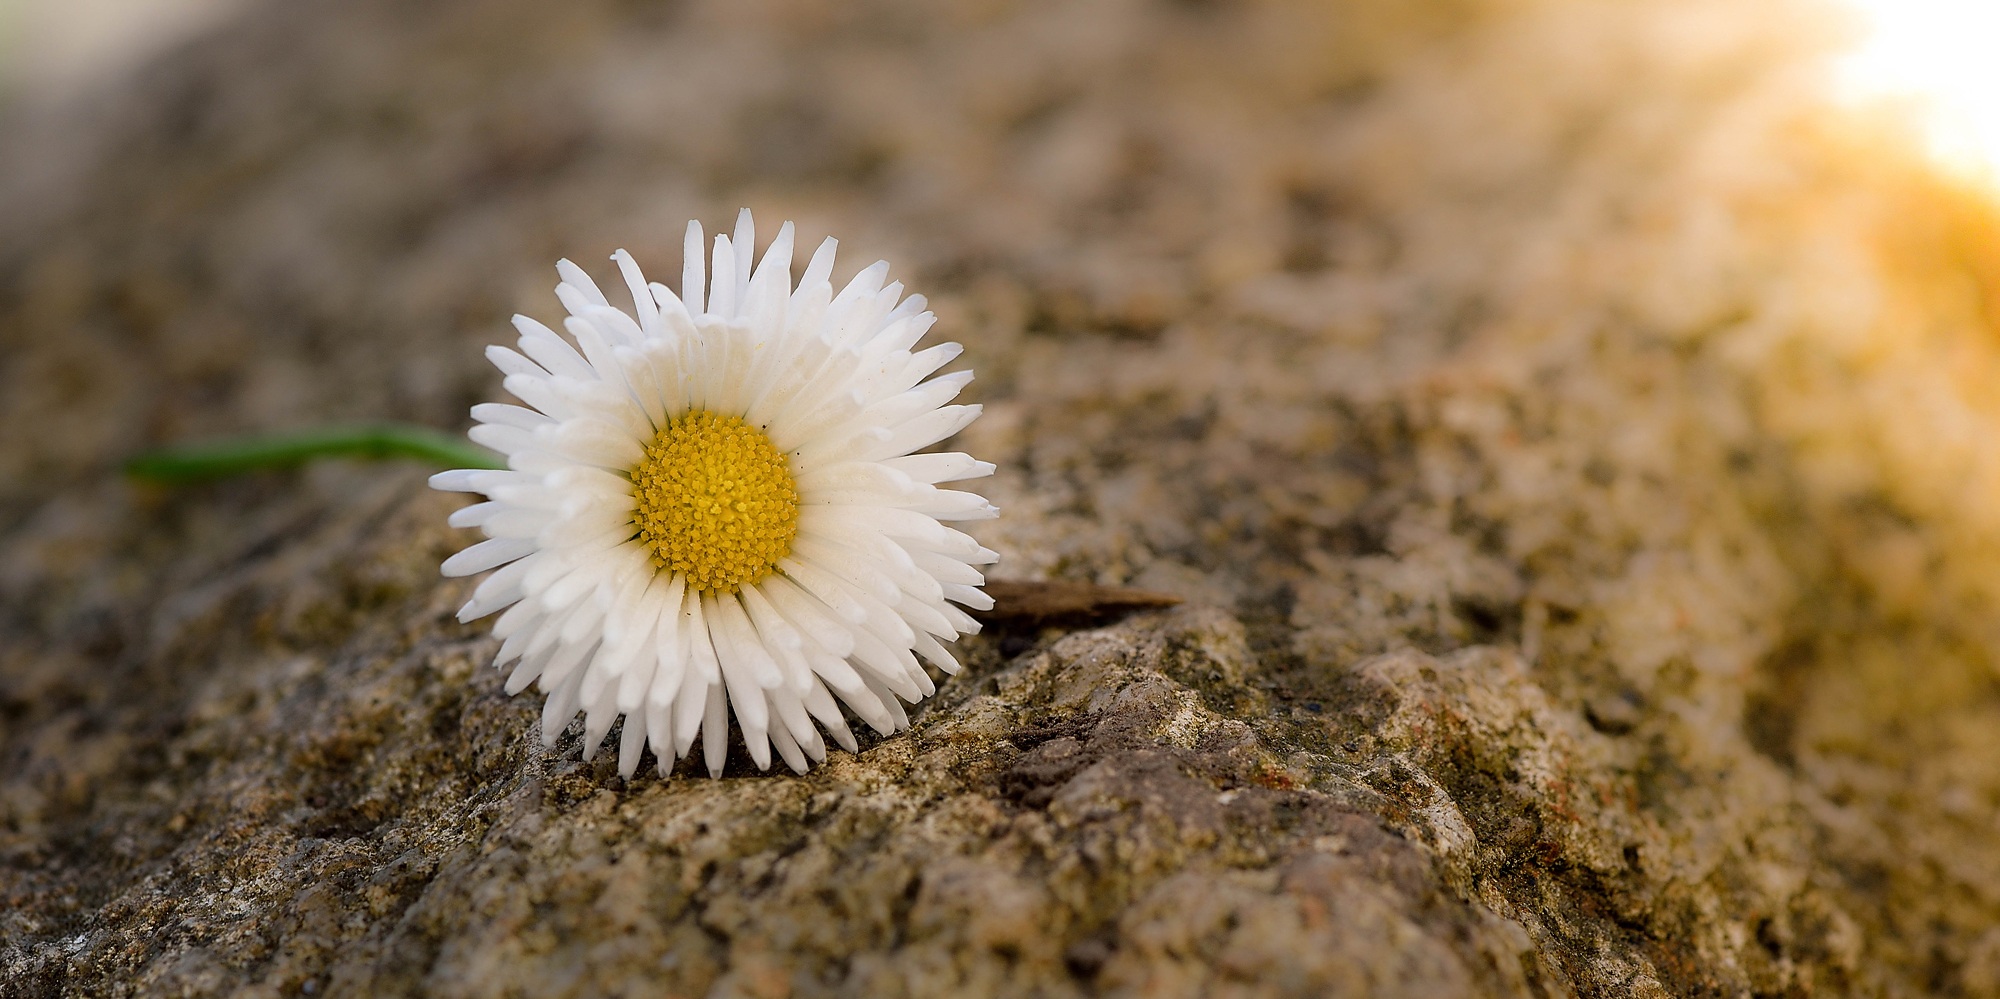
nature, blossom, plant, photography, sunlight, leaf, flower, petal, bloom, stone, daisy, yellow, close, flora, fauna, wildflower, close up, pointed flower, macro photography, flowering plant, daisy family, white yellow, land plant